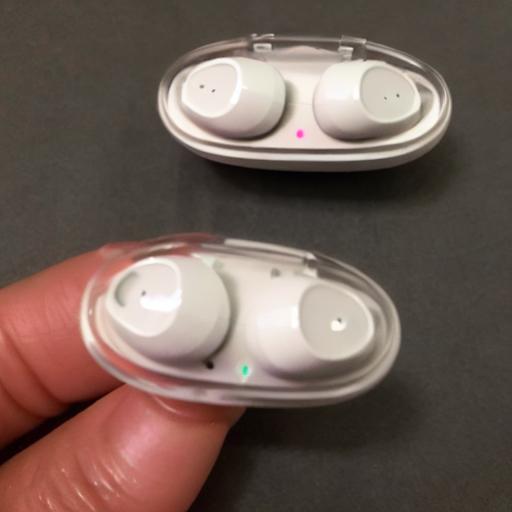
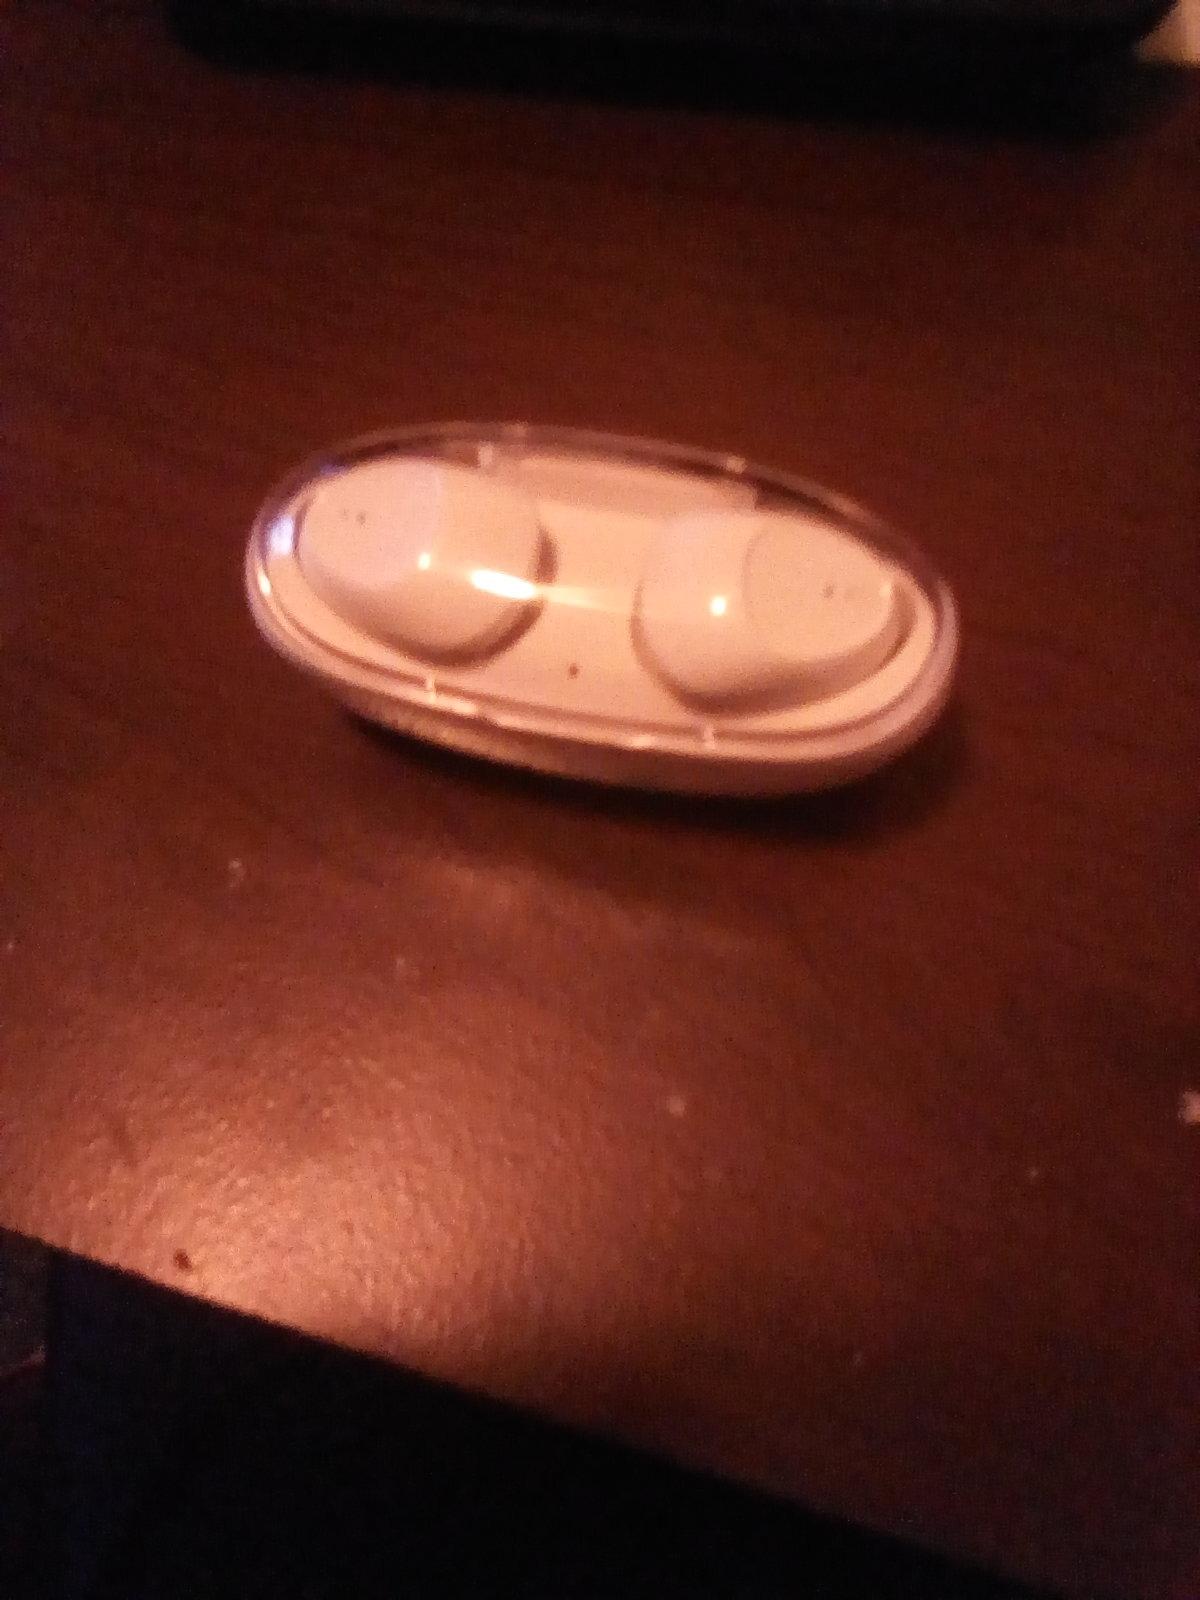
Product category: earbuds
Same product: no